Deportation of the Chechens and Ingush

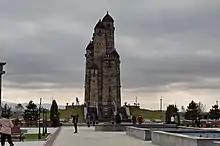
Memorial "9 towers" in Nazran (Ingushetia) built in memory of deportation

On 16 July 1956 the Presidium of the USSR Supreme Soviet adopted a lifting the restrictions of the legal status of Chechens, Ingush and Karachais in the special settlements. In January 1957, the Soviet Council of Ministers passed a decree allowing repressed nations to freely travel in the Soviet Union. The Chechens and Ingush were thereby rehabilitated. Their exile lasted 13 years. Some started slowly returning to the Caucasus already in 1954, but were sent back by the authorities. During 1956 alone, between 25,000 and 30,000 Chechens and Ingush returned to their homeland, some even carrying the bodies of their relatives. The Soviet government tried to give them autonomy inside Uzbekistan or to resettle them in other parts of the Caucasus, but the returnees were adamant to return to their native lands.